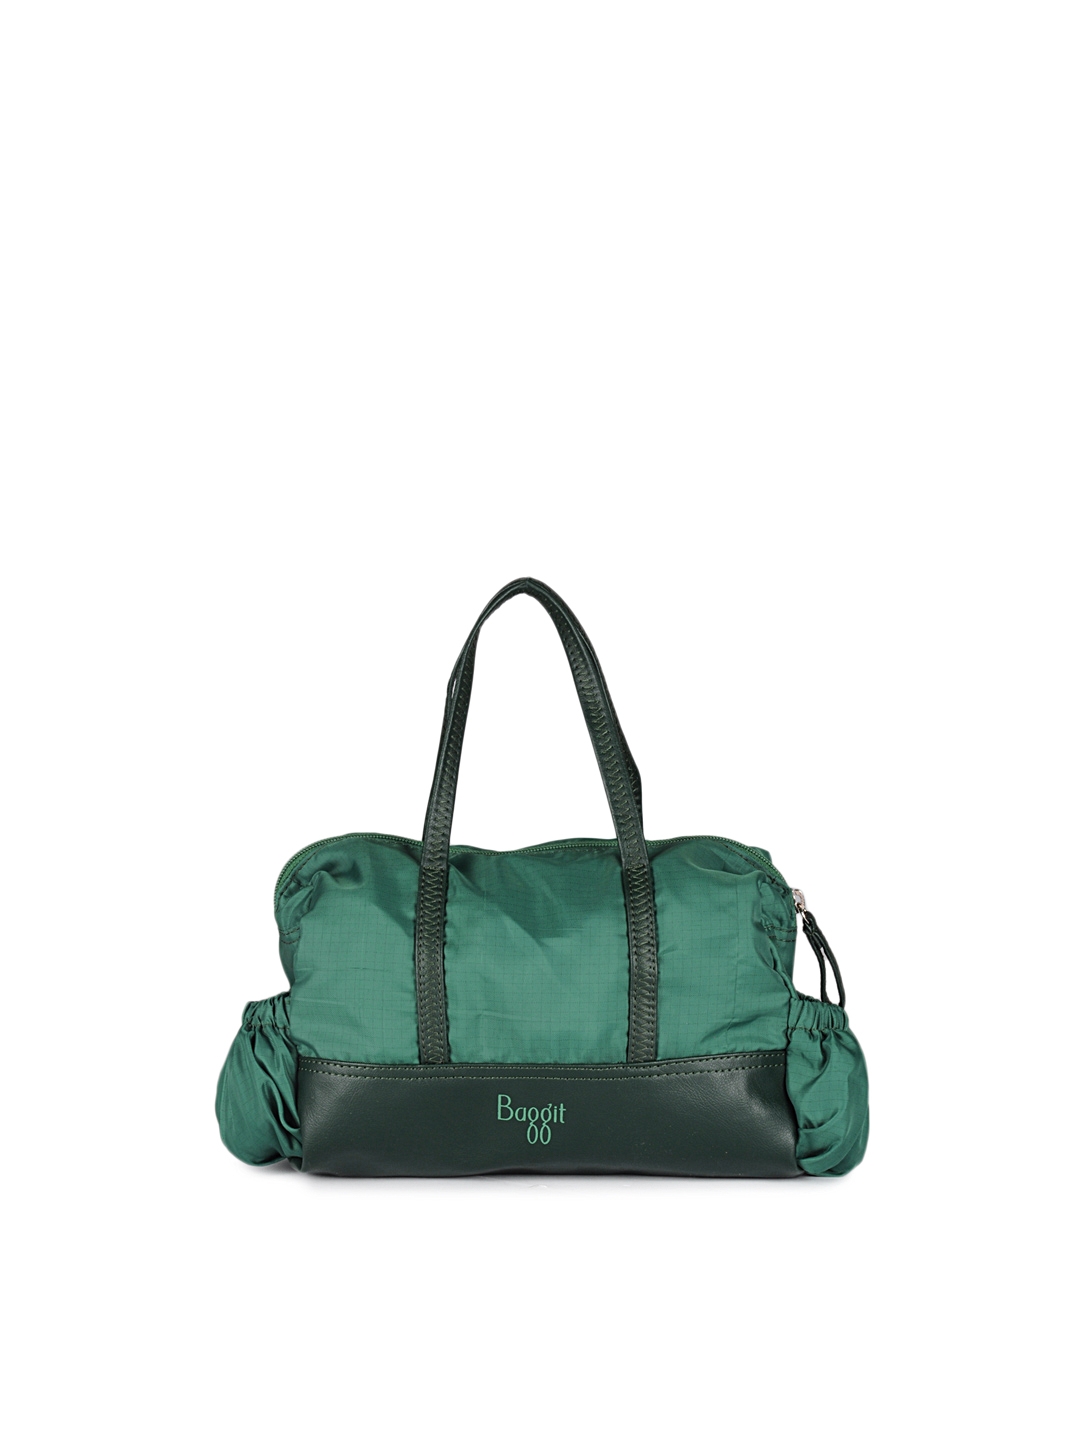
Baggit Women Green Bag
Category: Accessories / Bags / Handbags
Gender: Women
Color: Green
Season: Fall 2012
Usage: Casual